H. M. Grey

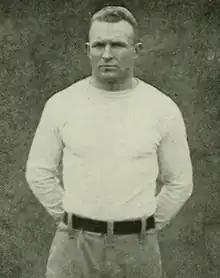
Grey pictured in "Quips and Cranks" 1921, Davidson yearbook

Hugh Morton "Wooly" Grey (July 4, 1896 – March 11, 1961) was an American college sports coach. He served as the head coach for Davidson College's football and men's basketball teams as well as the school's athletic director. Grey compiled overall records of 10–15–5 in football and 9–8 in basketball. Grey attended Davidson, in 1917 receiving All-Southern honors for his play on the football team from selectors John Heisman and Dick Jemison. He was also an alumnus of the University of Wisconsin. He also coached the Bailey Military Institute in South Carolina for the 1918-19 seasons.